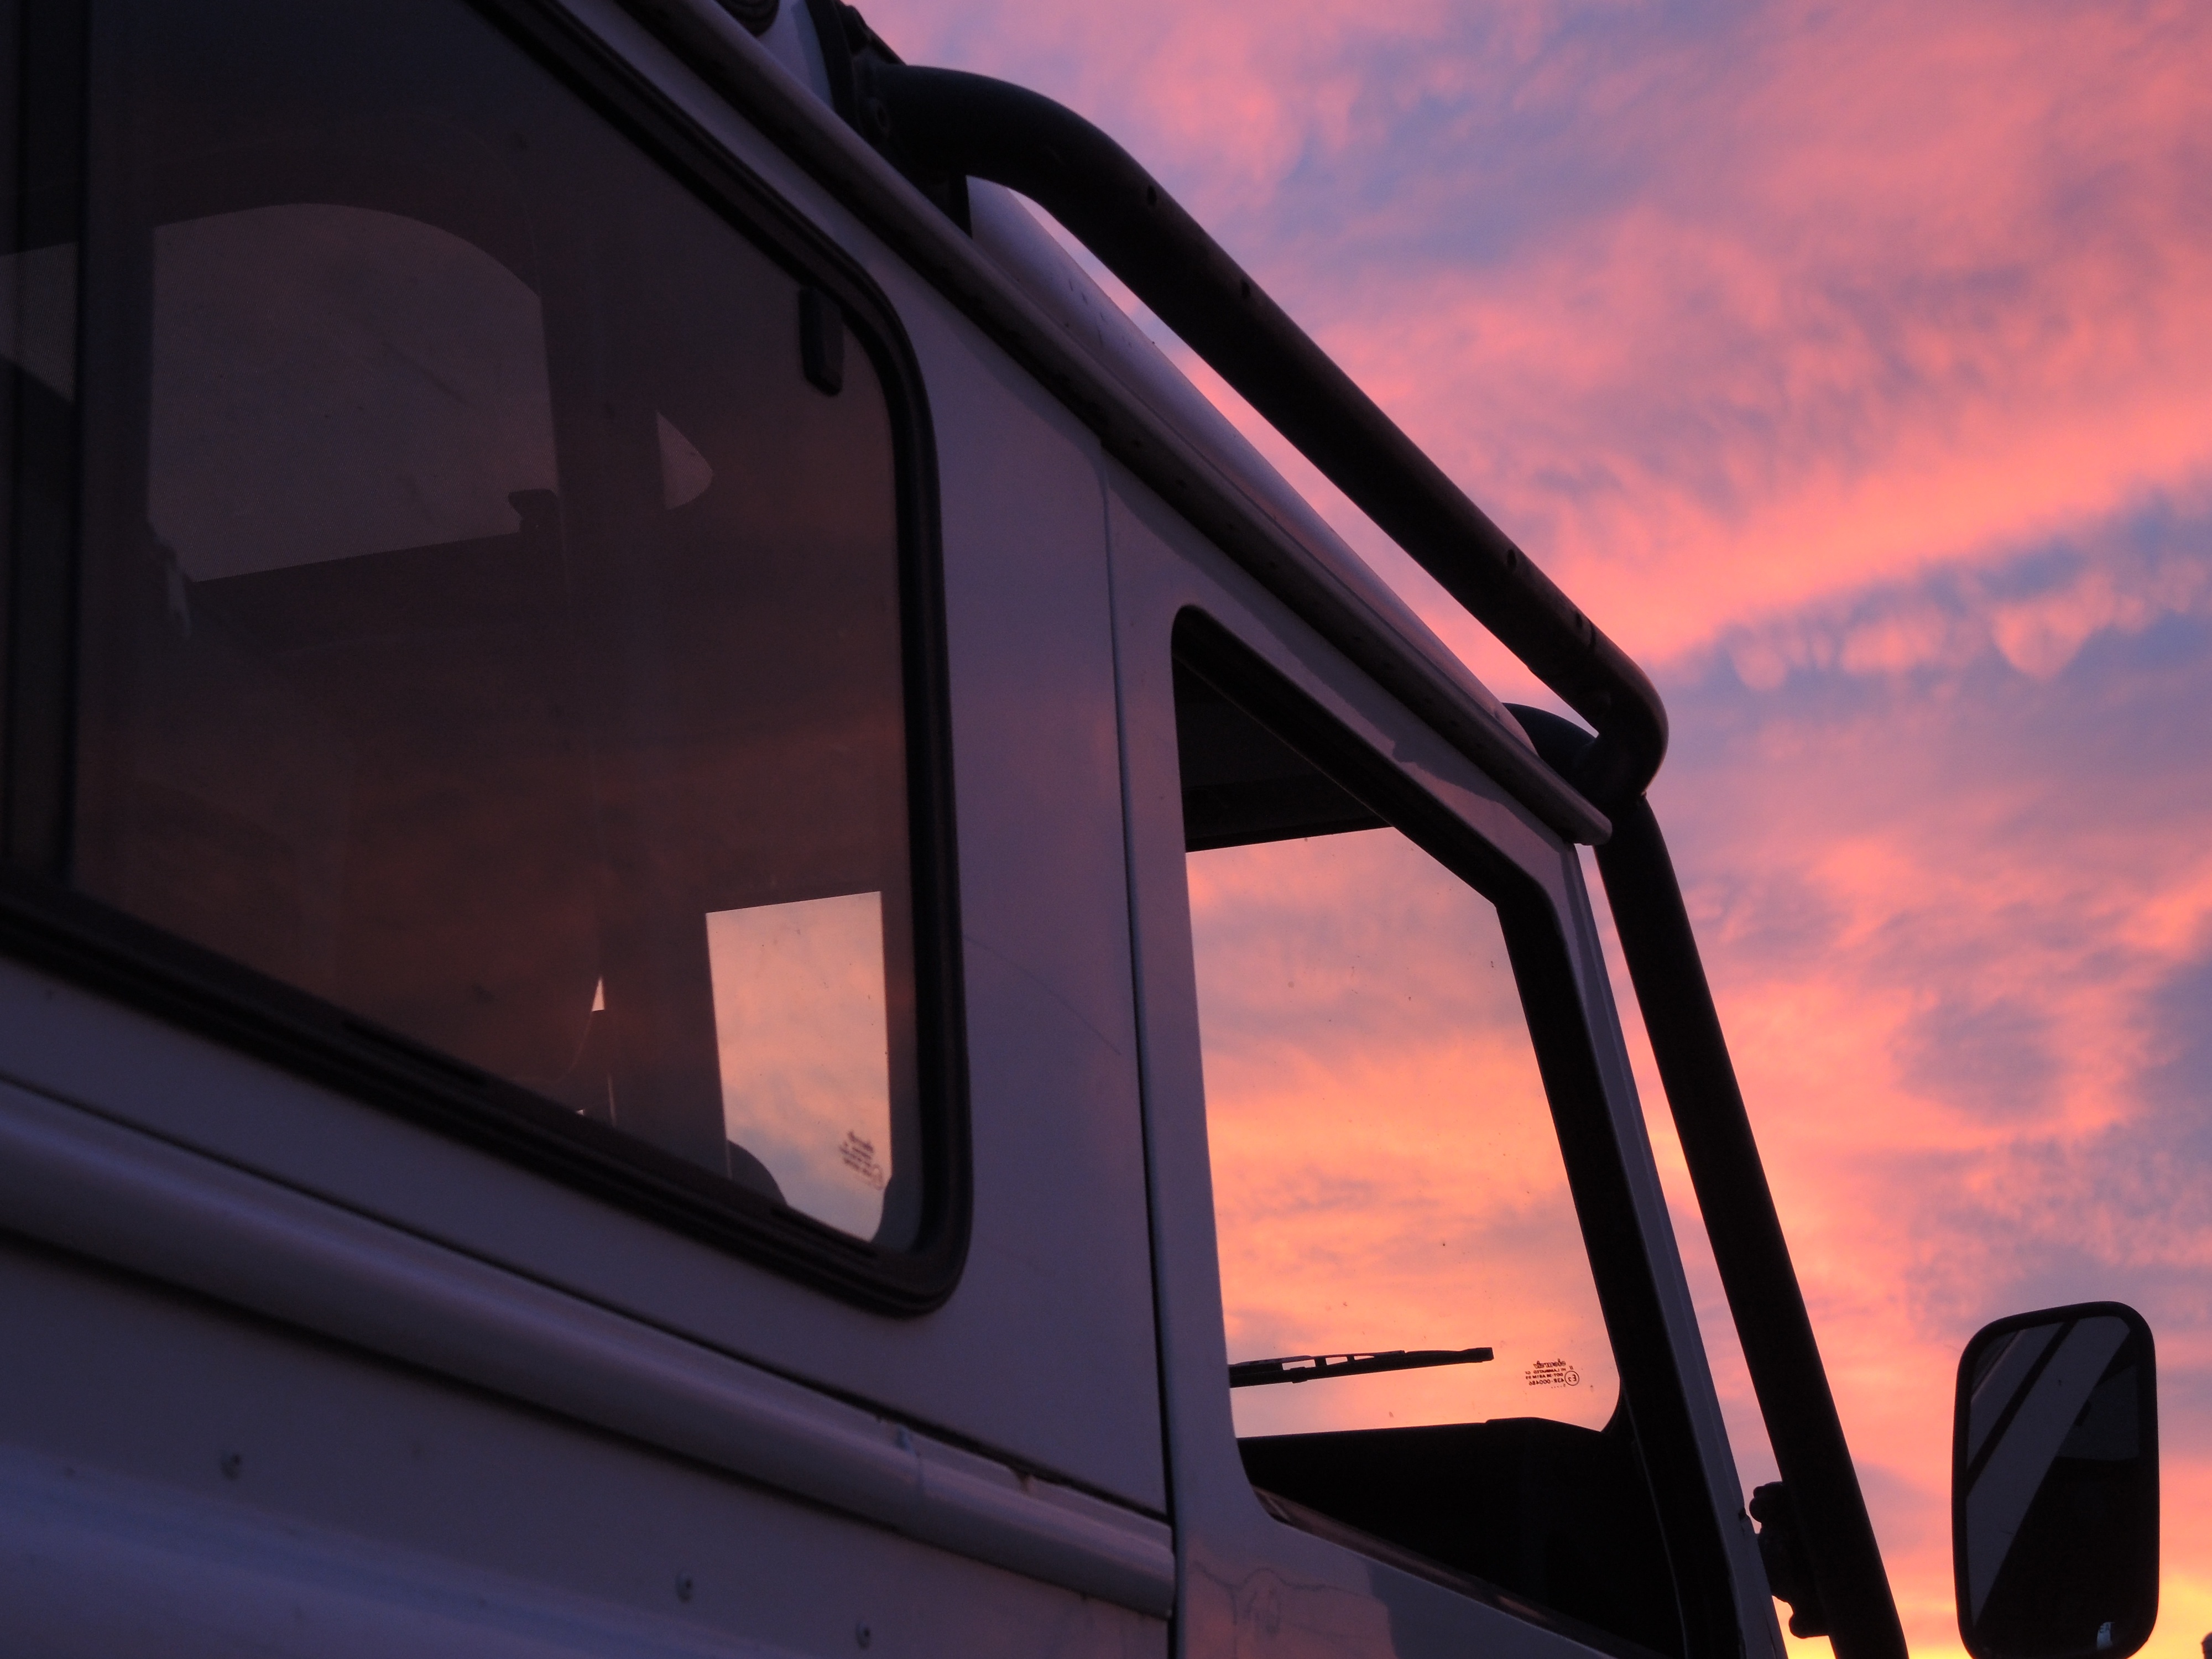
light, sunset, window, driving, transport, vehicle, lighting, rear view mirror, automotive exterior